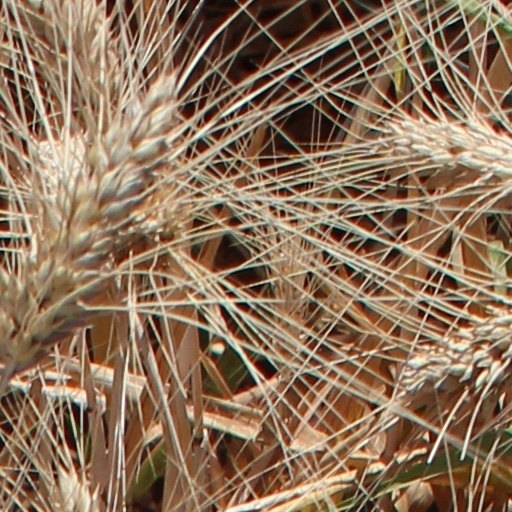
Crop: wheat